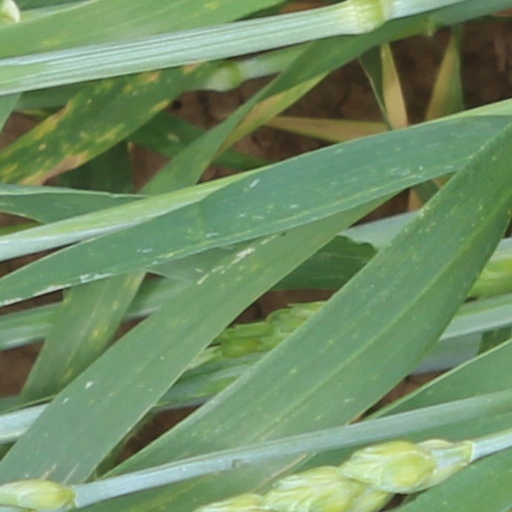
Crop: wheat